Eritrea–Sudan border

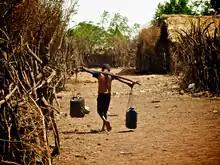
Shimelba refugee camp where thousands of Eritreans resided in 2008, in Ethiopia and Sudan.

On 6 January 2018, Sudan closed its border with Eritrea after a huge influx of refugees emerged in the country, followed by extreme protests and a state of emergency declared a week before the announcement. On the same day the governor of Kassala, Adam Jamaa announced that the state hadn't received anything of a border closure.